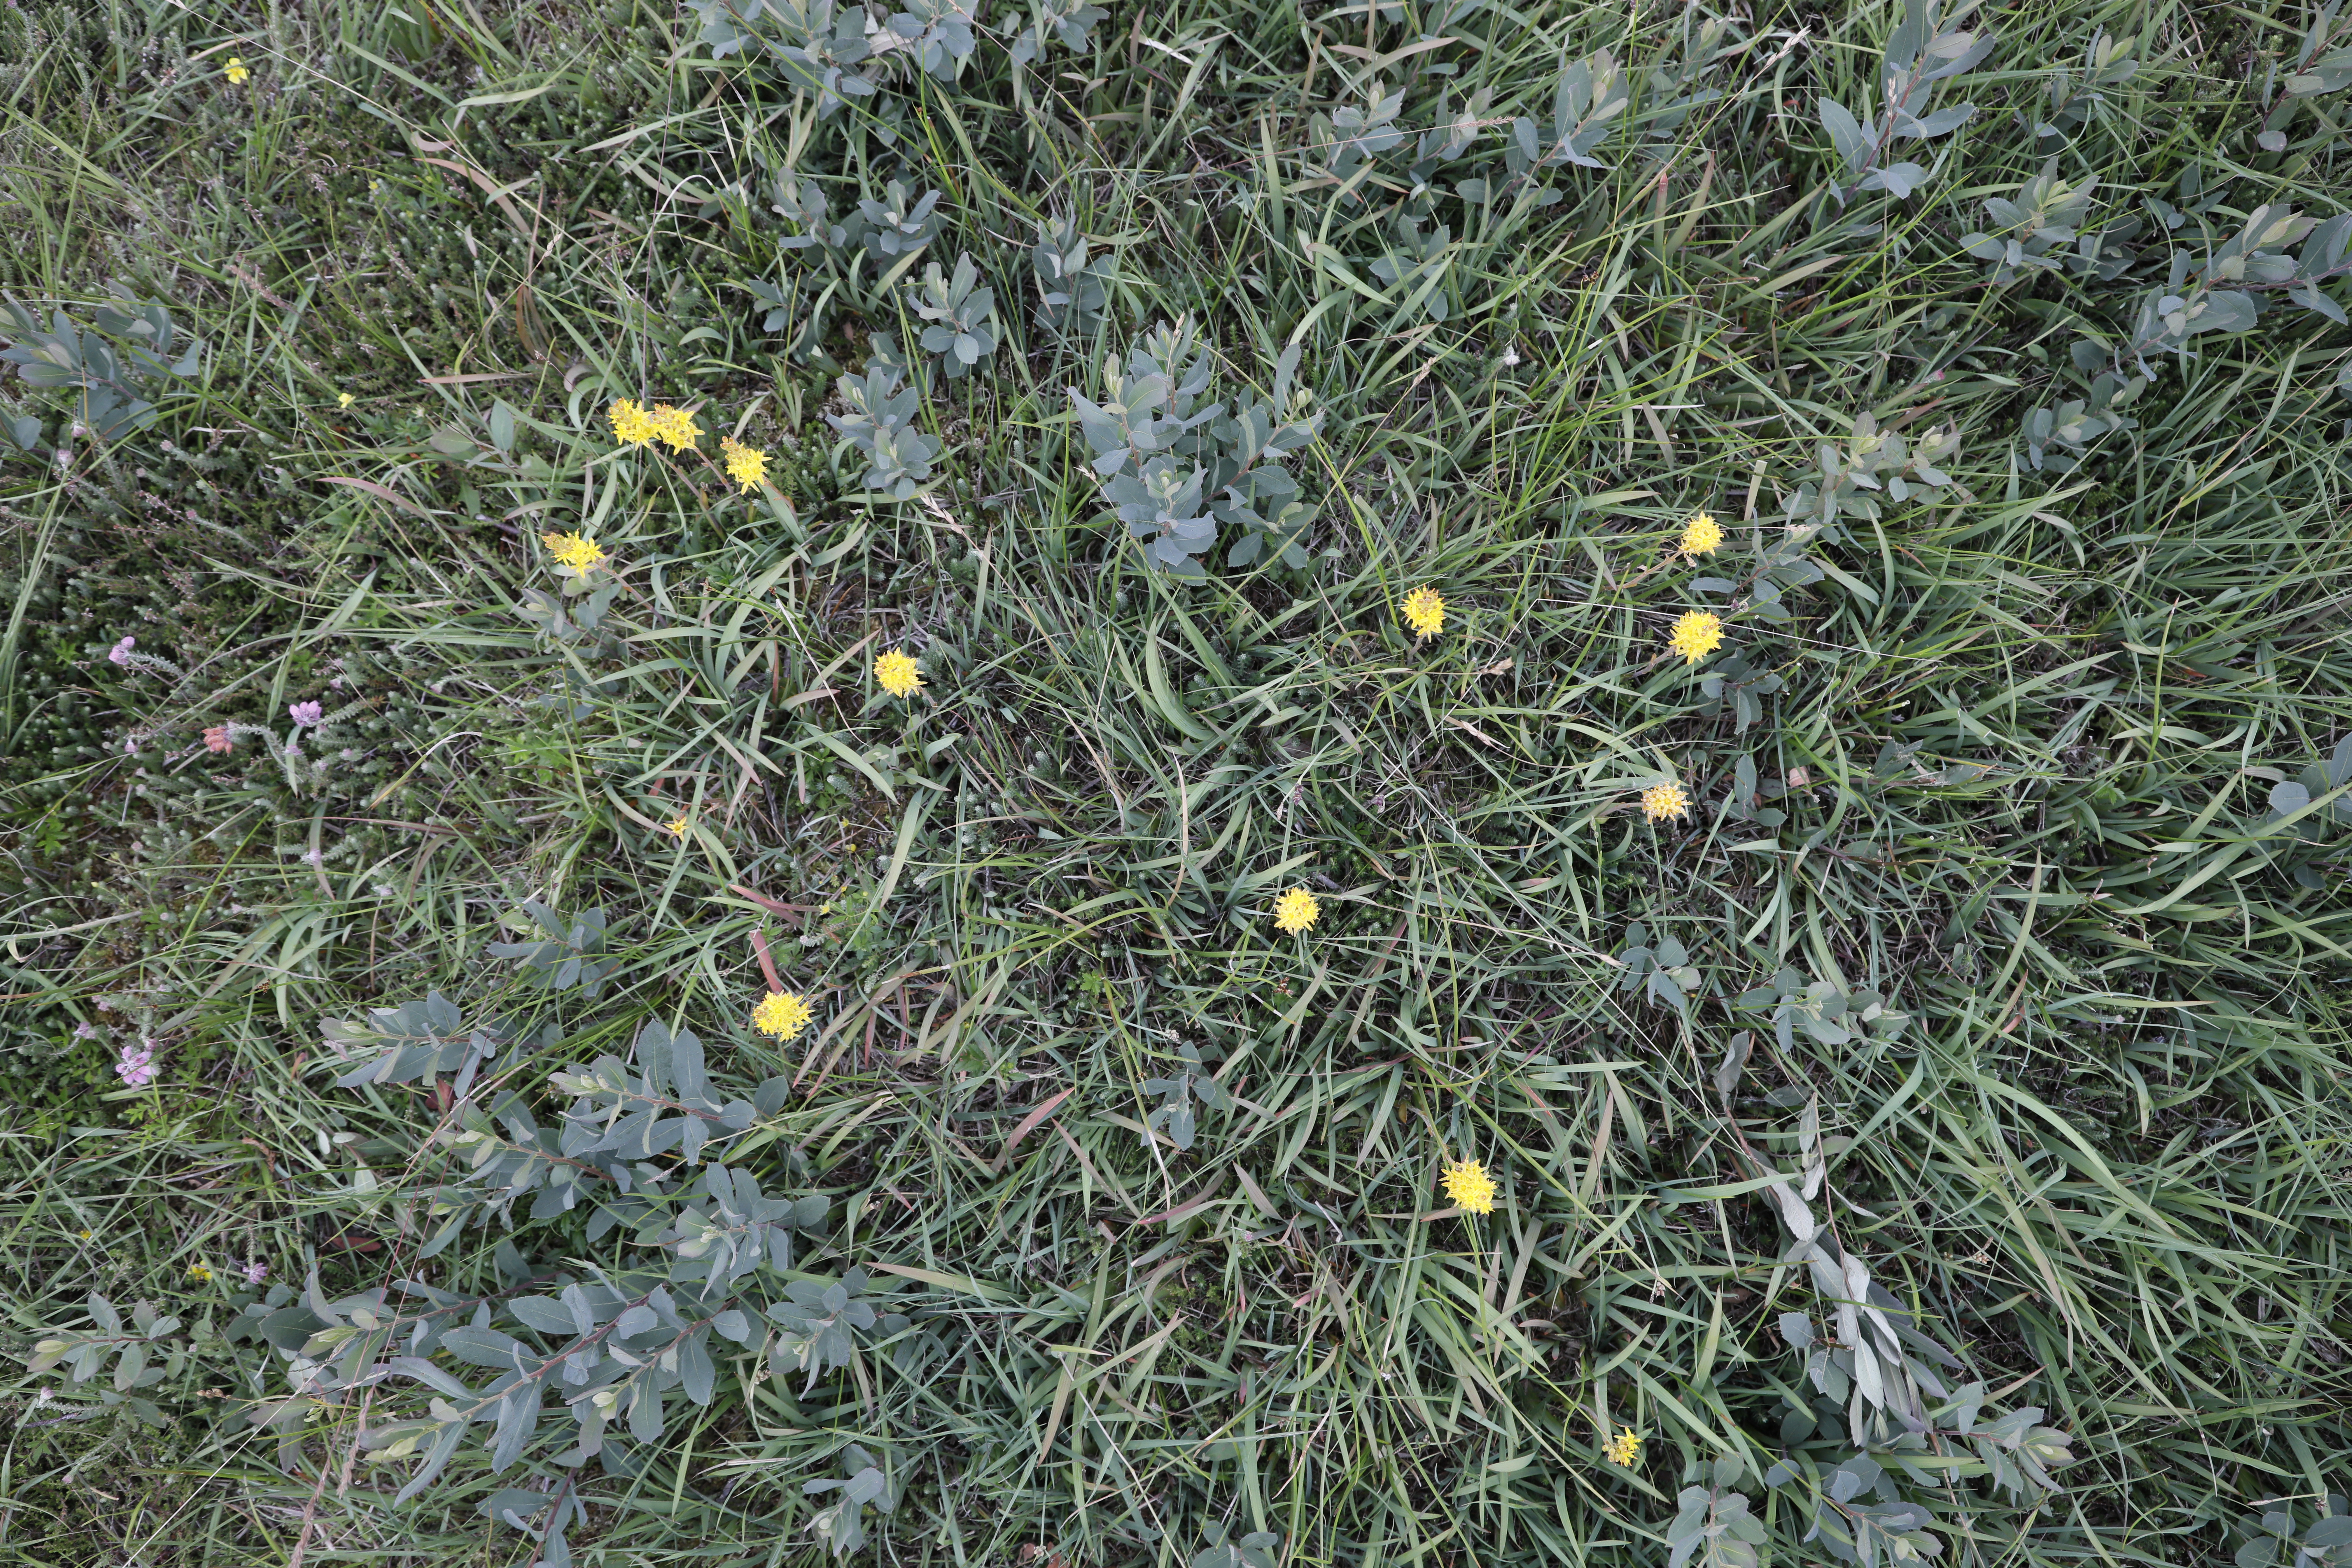
Plant species: Potentilla erecta, Narthecium ossifragum